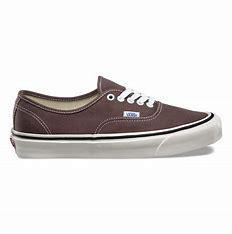
Brand: Vans
Model: Authentic 44 DX